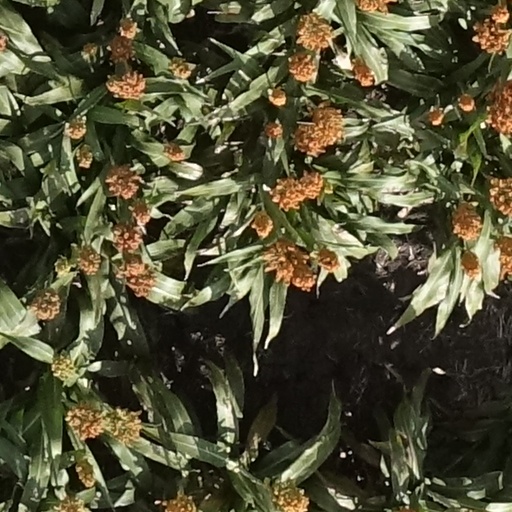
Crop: sorghum